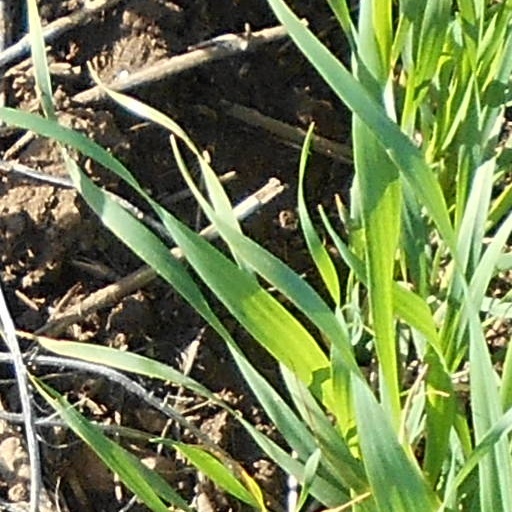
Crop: wheat